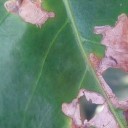
Label: Miner